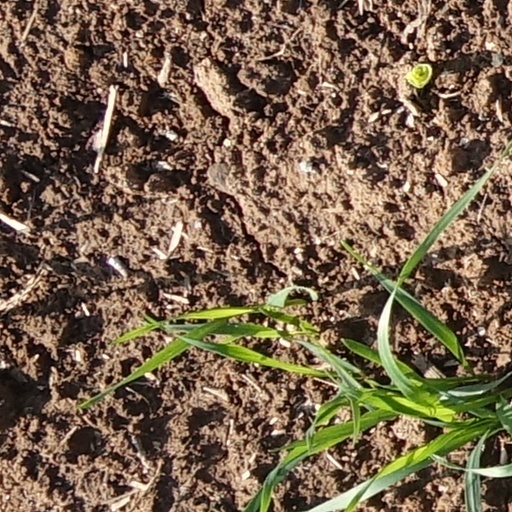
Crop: wheat